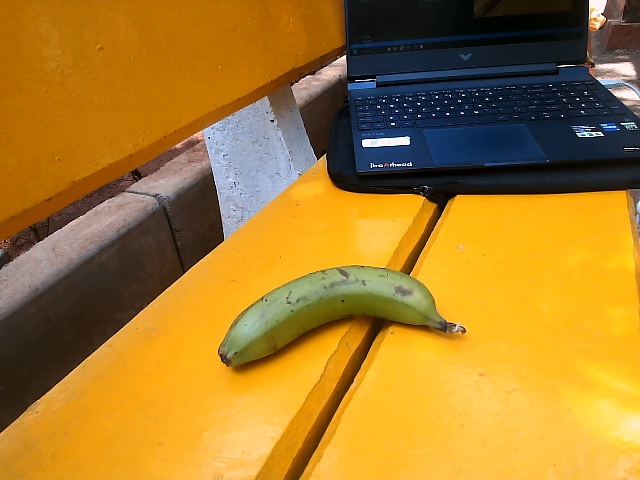
Label: Raw_Banana